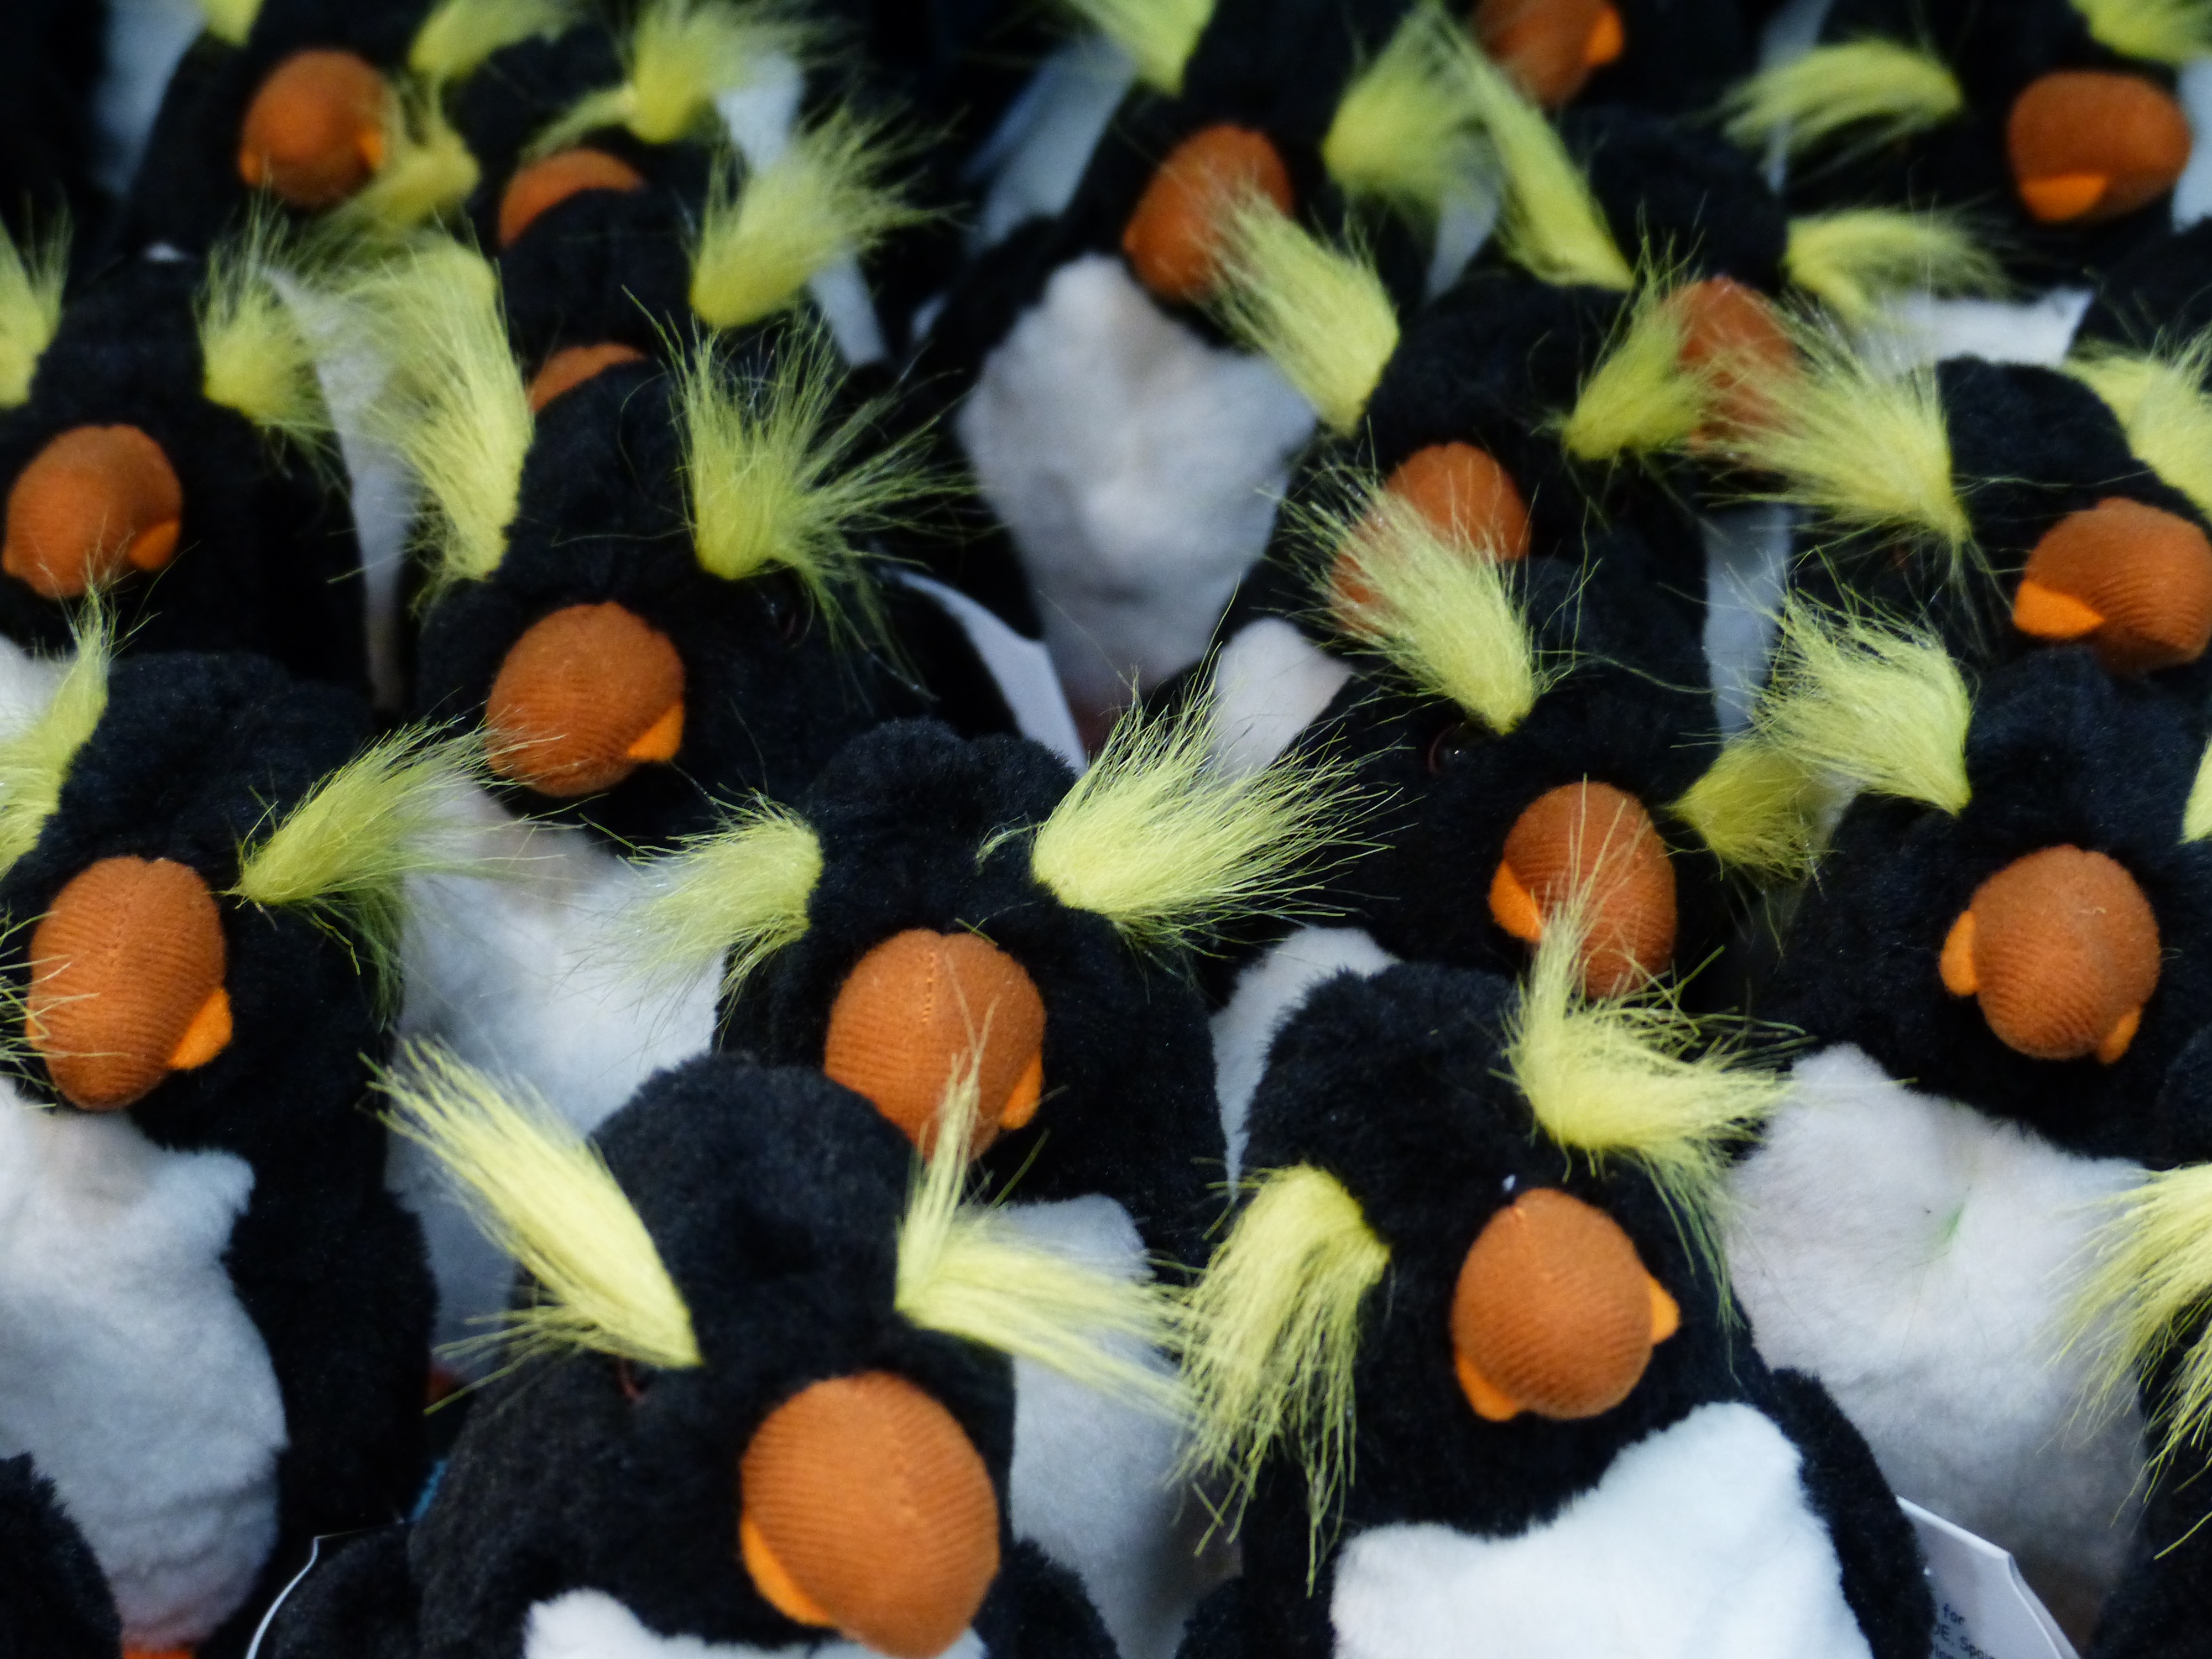
leaf, flower, cute, color, material, close up, textile, toys, soft, cuddly, penguins, children toys, soft toys, stuffed animals, plush toys, stuffed toy, rock penguins, anemone fish, pomacentridae